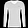
Label: Pullover